Multitap

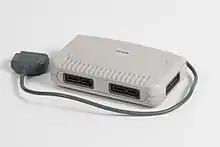
An unlicensed multitap for the Super NES.

Hudson Soft manufactured the Super Multitap, a multiplayer adapter for the Super NES in 1993. The adapter connects to the second controller port of the SNES control deck (leaving the first one free), resulting in a total of five controller ports (much like the original Multitap for the PC Engine). It was produced primarily for "Super Bomberman", which had a prior installment on the PC Engine (simply titled "Bomberman") that featured a five-player battle mode, although the SNES game only supported up to four players (the series did not support five players on the SNES until "Super Bomberman 3", which was released only in Japan and the PAL region). The Super Multitap has a switch for 2P Mode and 5P Mode, allowing it to remain connected into the console without affecting incompatible games. While no Nintendo-produced version of the peripheral was ever produced (nor were there any first-party games that supported it), various other SNES multitaps were later produced by other companies (both, licensed and unlicensed) such as the Hori Multitap (released by Bullet-Proof Software in North America as the Super Links) and the Multi-Adaptor Auto. One particular unlicensed model, the Tribal Tap 6 Player Adaptor by Naki, added a fraudulent sixth controller port that was promoted as a selling point against competing multitap models, even though no licensed SNES game ever supported more than five players and the sixth racer of "Battle Cross" is always controlled by the computer.